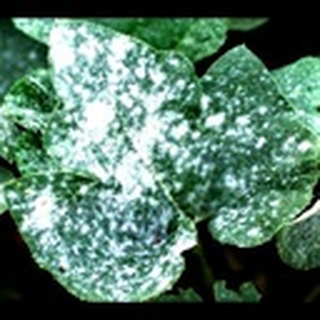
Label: cotton_powdery_mildew